History of Karachi

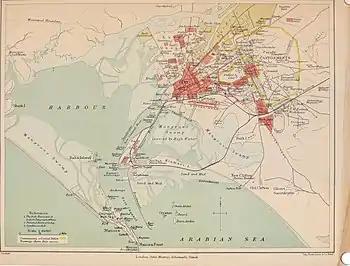
Karachi map, 1911

The arrival of troops of the Kumpany Bahadur in 1839 spawned the foundation of the new section, the military cantonment. The cantonment formed the basis of the 'white' city where the Indians were not allowed free access. The 'white' town was modeled after English industrial parent-cities where work and residential spaces were separated, as were residential from recreational places.